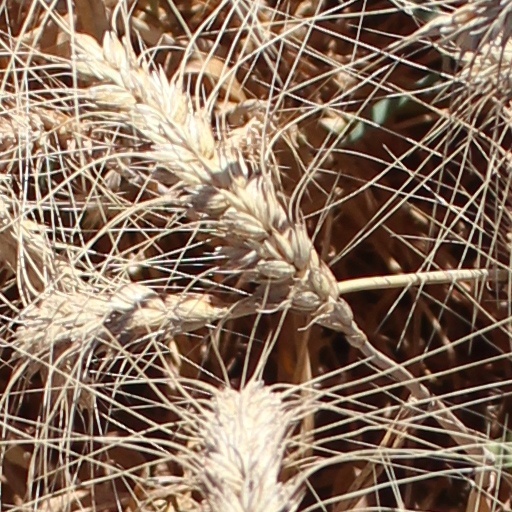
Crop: wheat